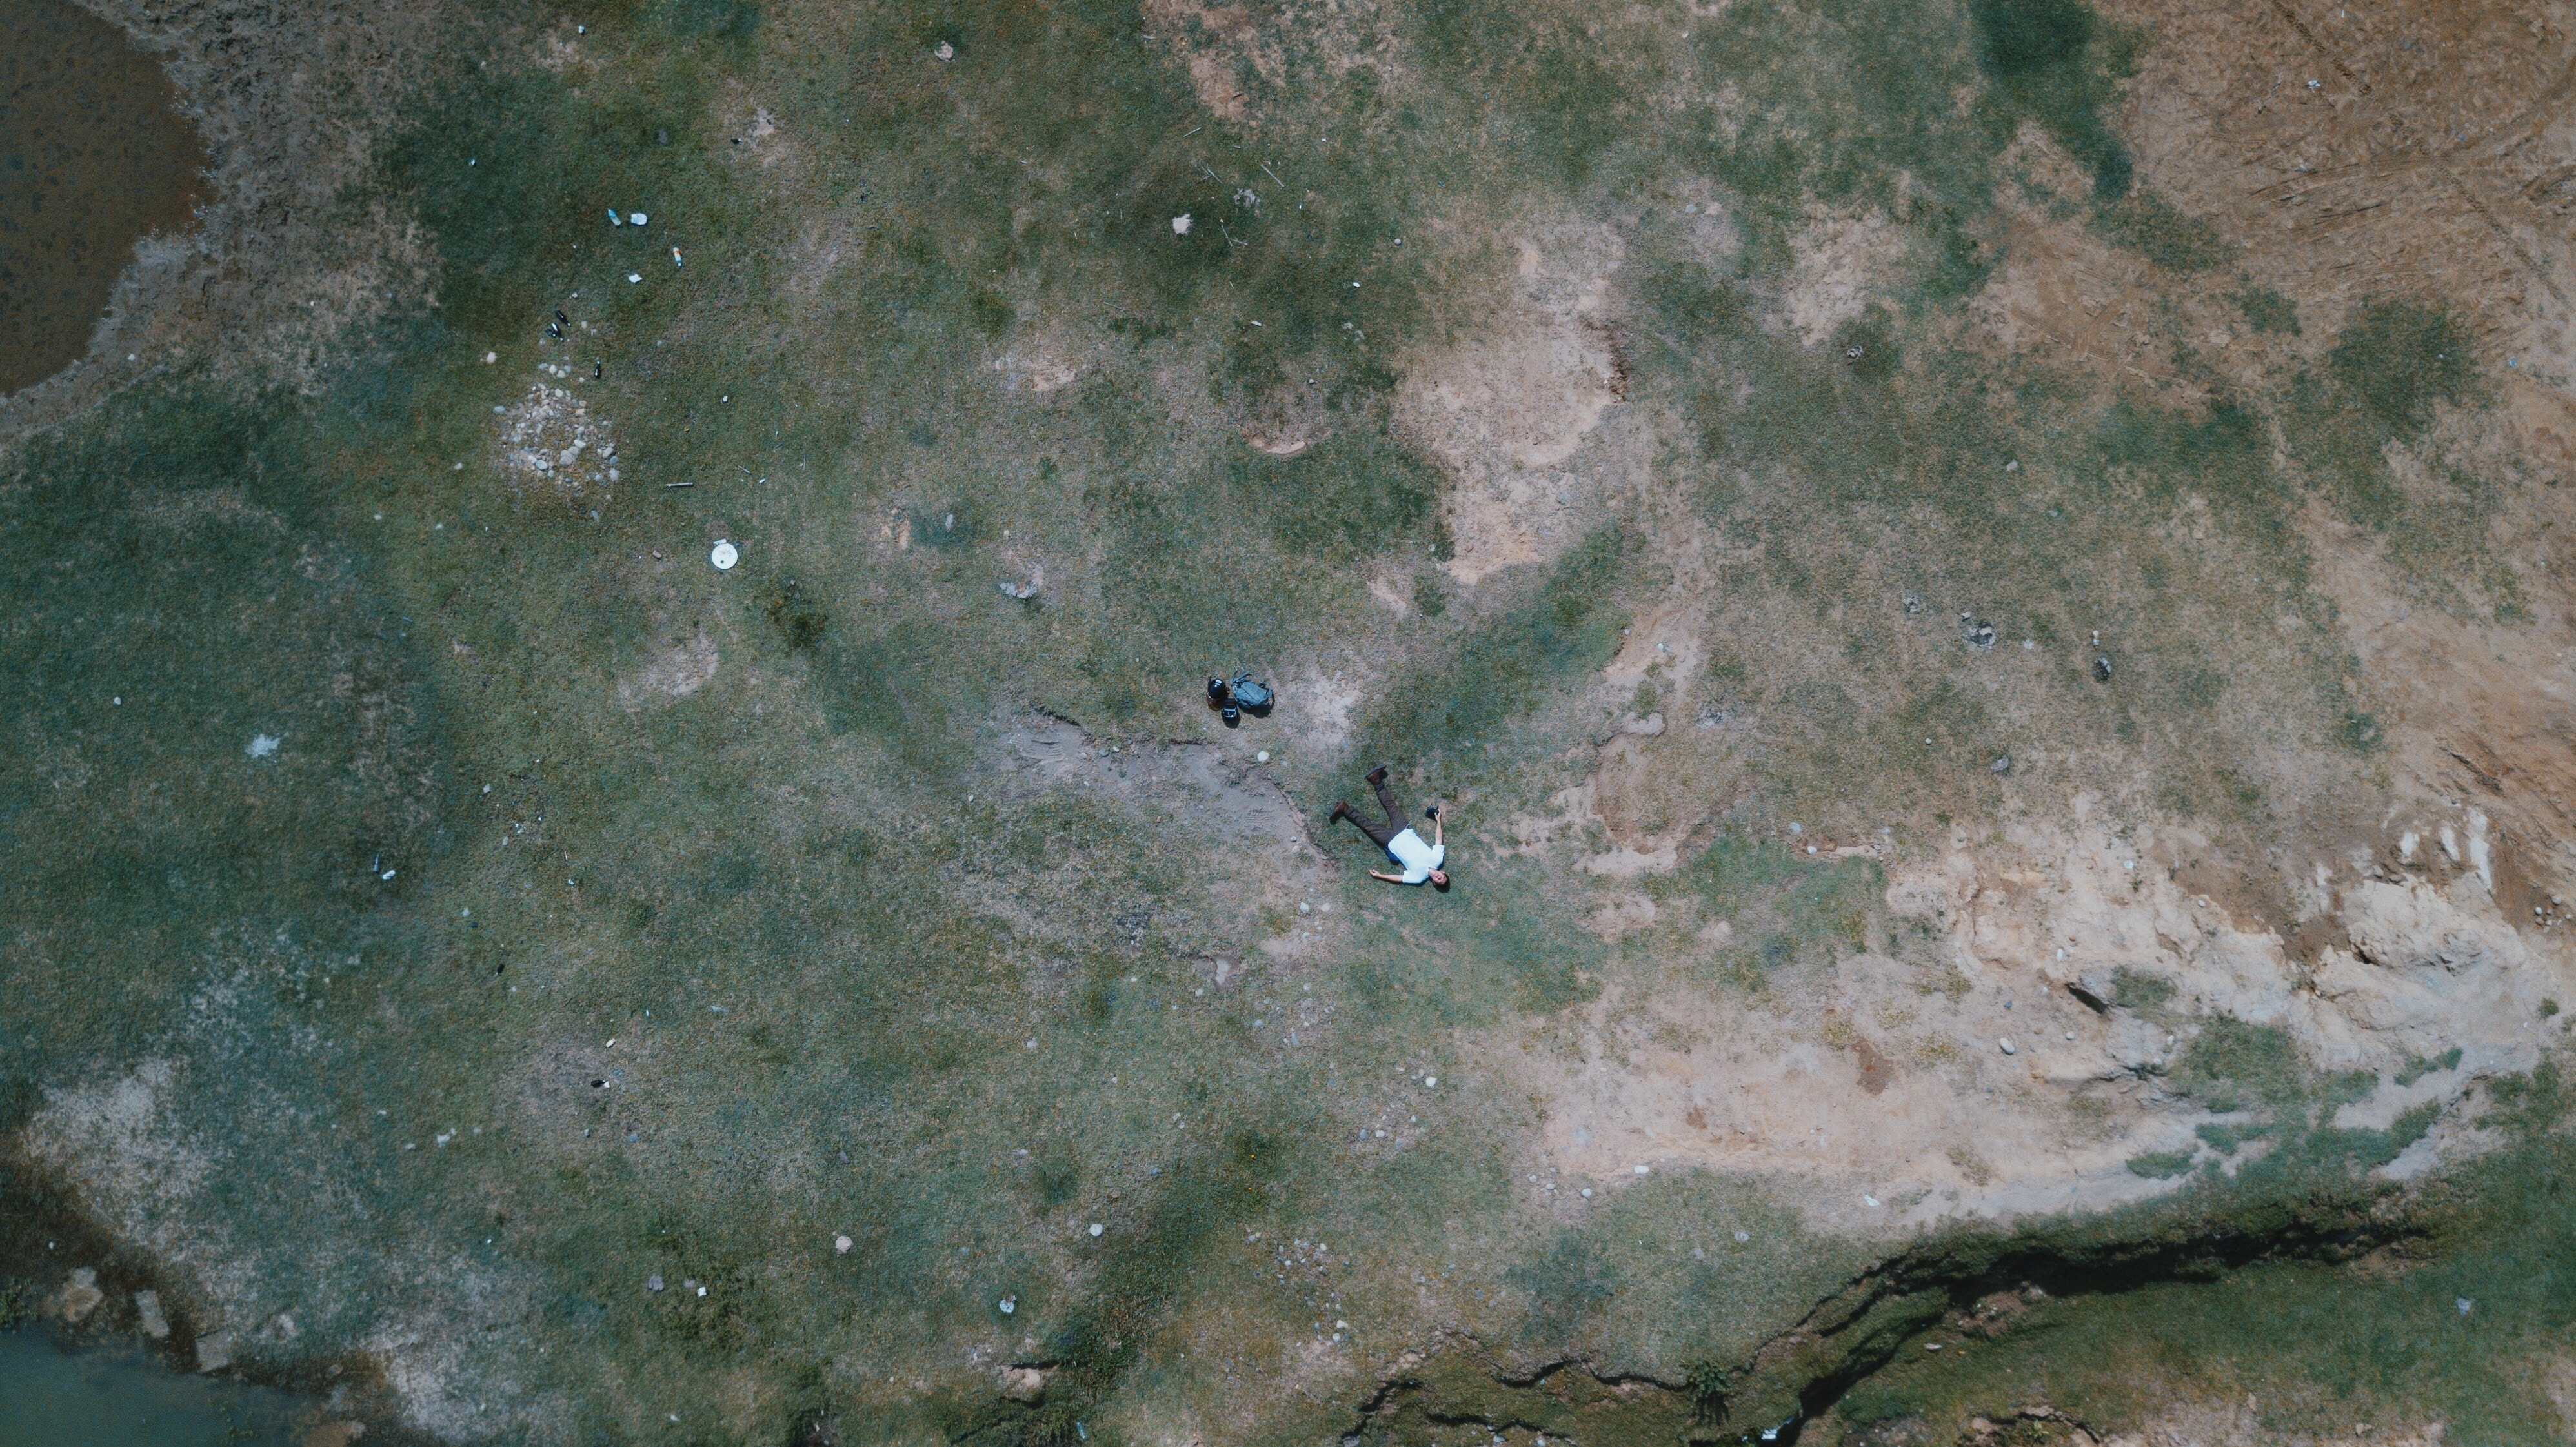
landscape, water, sky, photography, geology, earth, organism, aerial photography, water resources